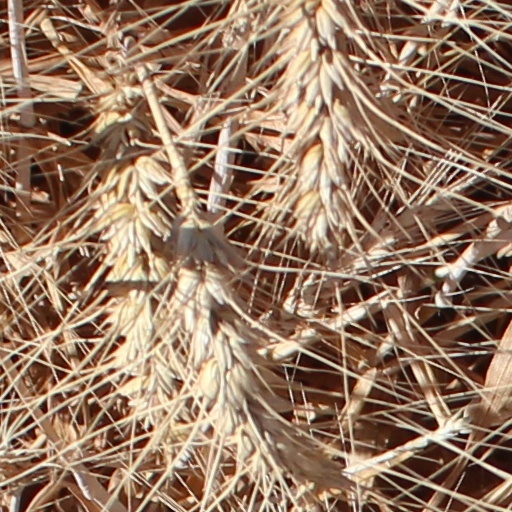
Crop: wheat